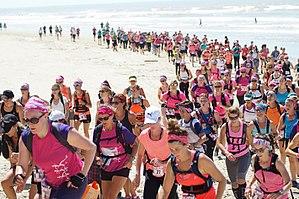
Touquet Raid Amazones
Karine Baillet, née le 23 juin 1975, est une athlète française spécialiste du Raid Multisports.